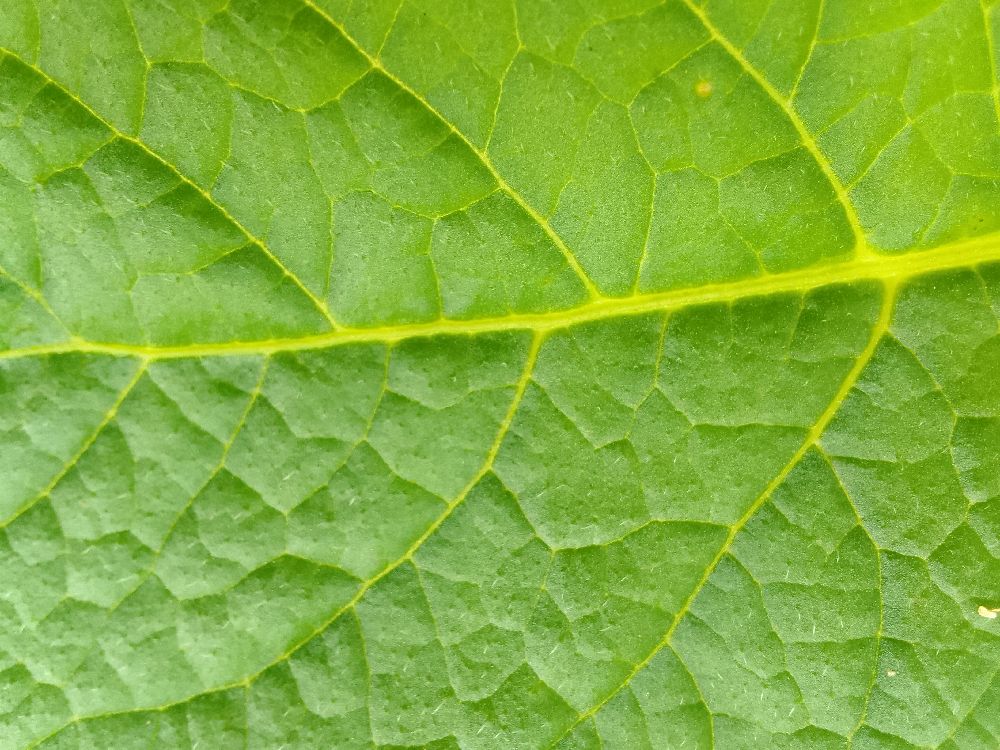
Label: Healthy